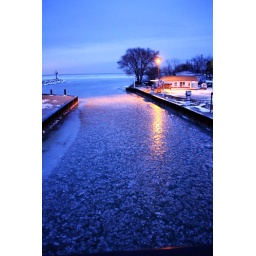
The lake by my aunts cottage , i love the light and the water and the old store